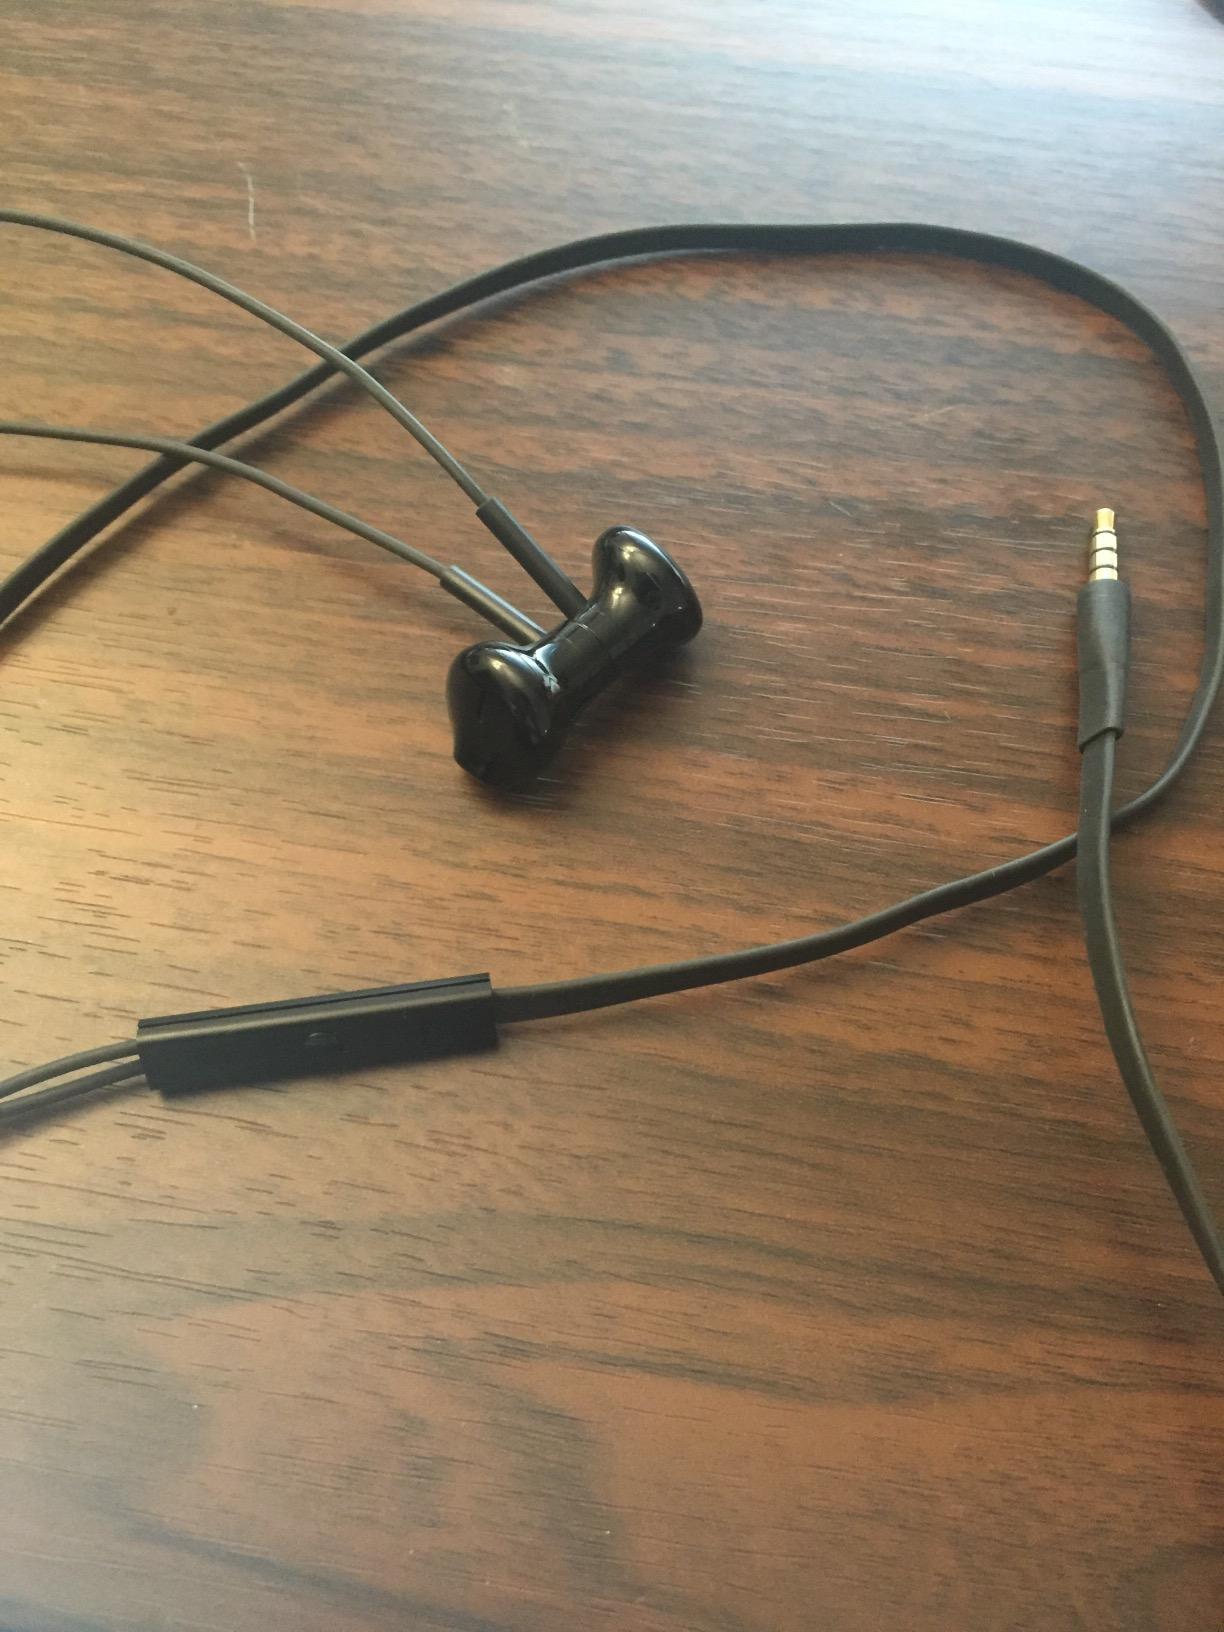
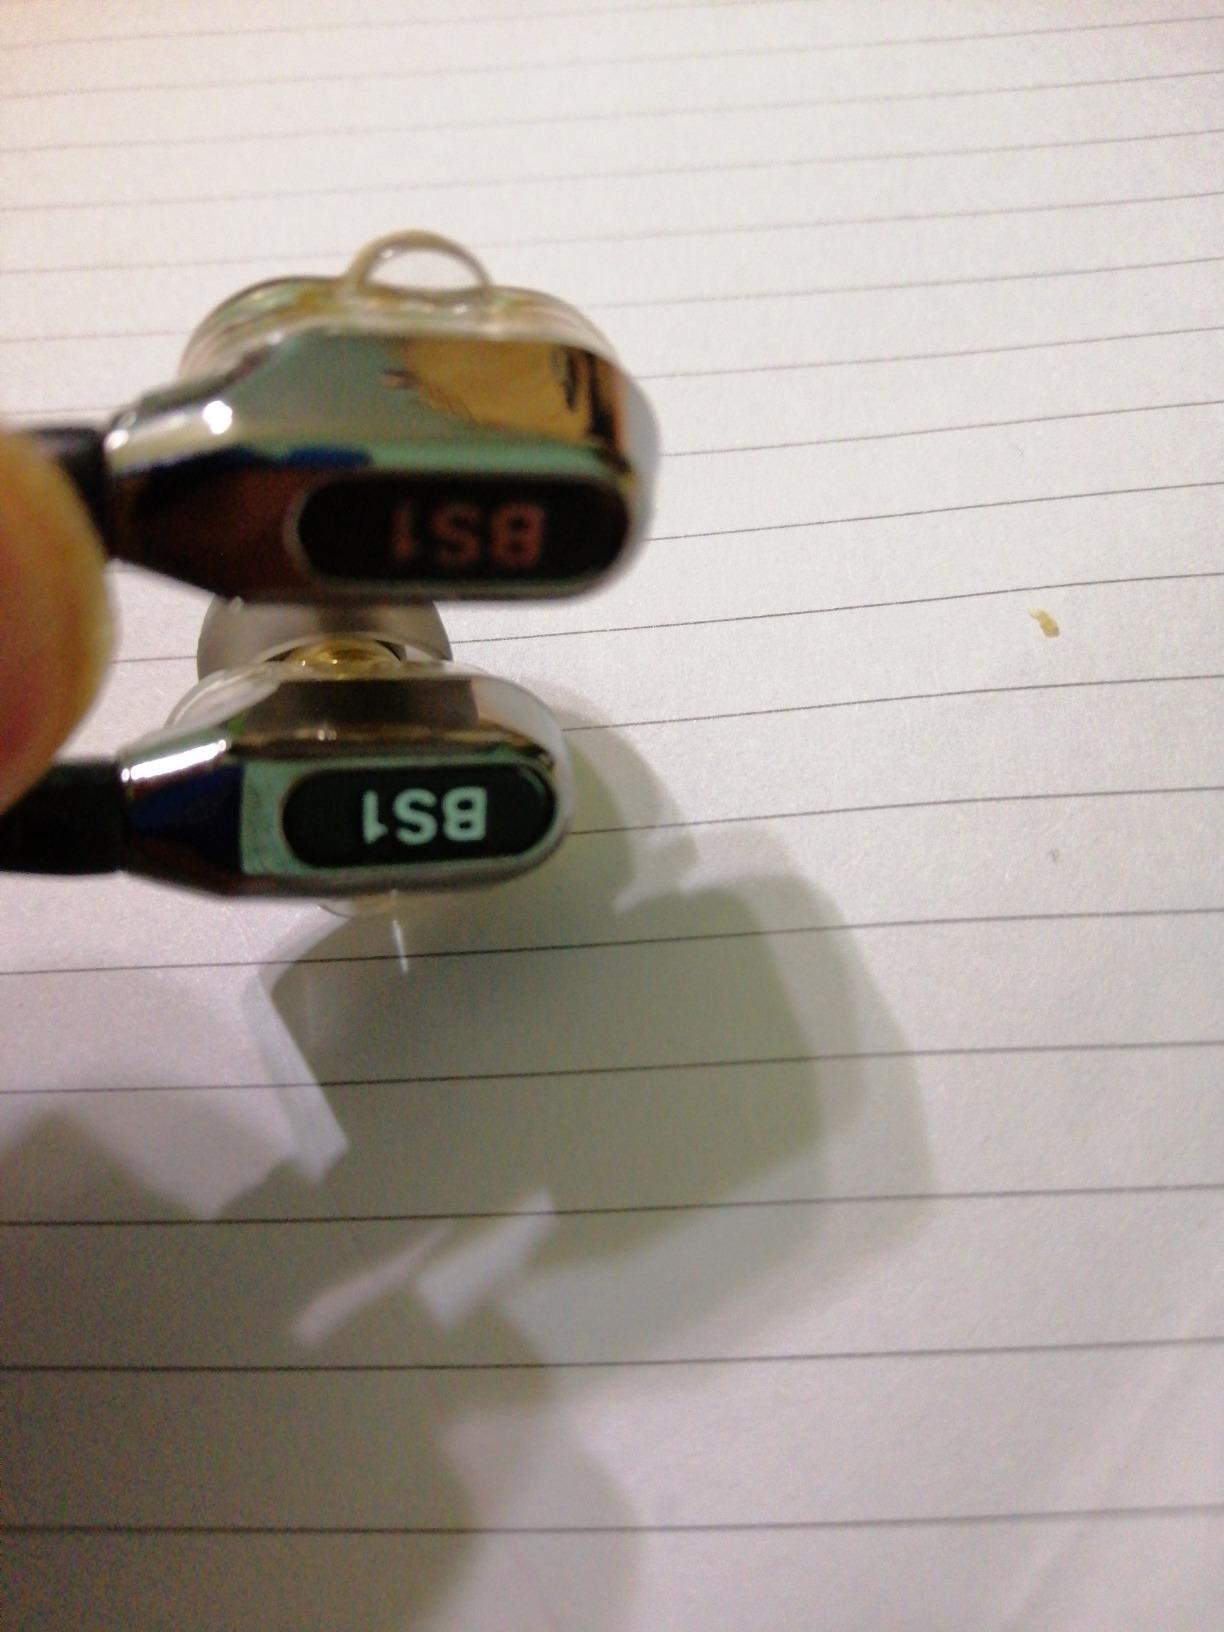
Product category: headphones
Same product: no